A35 road

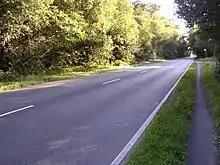
The A35 in the New Forest

Beginning in Honiton at the eastern junction with the A30 road, the A35 travels in a roughly south-easterly direction past Axminster, Charmouth and Bridport. After Bridport, there is a section of dual carriageway, before it reaches its bypass around Dorchester. After Dorchester, there are approximately of dual carriageway, including the Puddletown bypass, until it reaches its roundabout with the A31 road at Bere Regis. Continuing roughly south-easterly still, it becomes dual carriageway again near Upton, before returning to a single carriageway through Poole and Bournemouth, apart from a small section of dual carriageway on Wessex Way. On reaching Christchurch, there is a dual-carriageway bypass. It then heads in a north-easterly direction through the New Forest, passing through Lyndhurst where it meets the A337 road (to Lymington). It continues through Ashurst and Totton, meeting the A36 road and M271 motorway at grade separated junctions. It then turns north-east, acting as the western part of Southampton's ring road, with the A27 road making up the eastern part. It terminates at Swaythling, on the northern outskirts of Southampton.